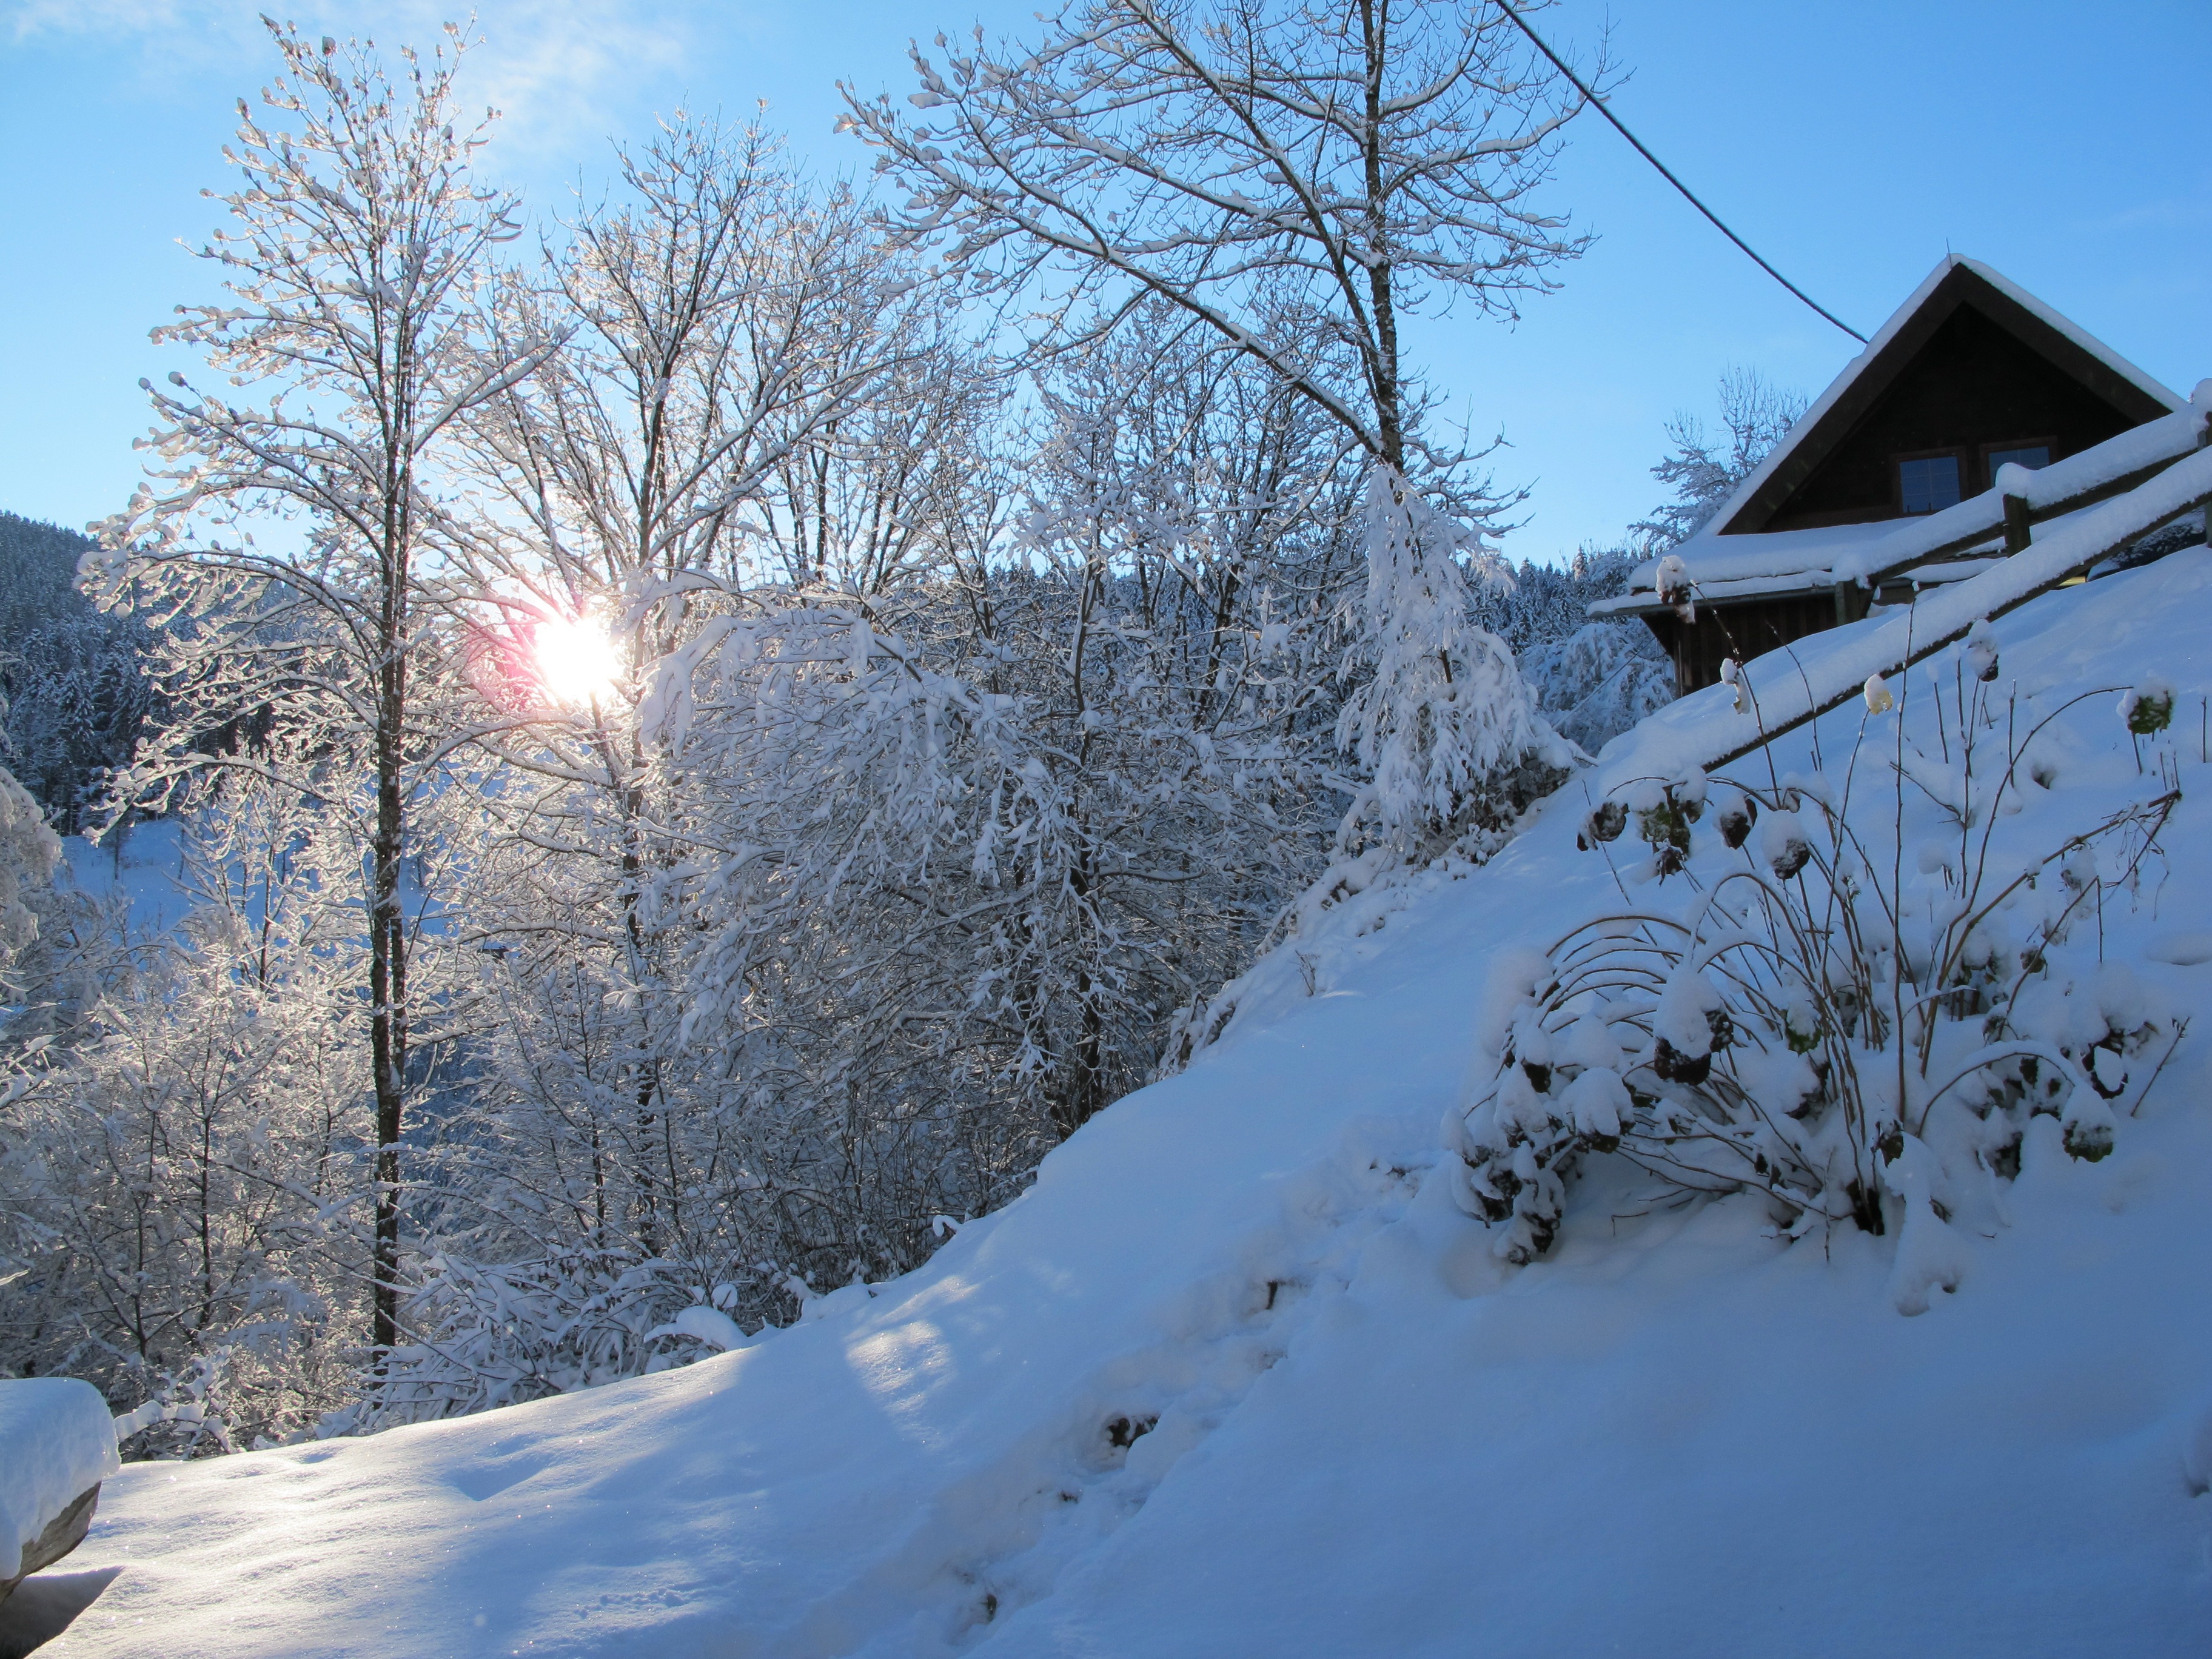
landscape, tree, mountain, snow, cold, winter, frost, mountain range, weather, season, blizzard, wintry, freezing, black forest, geological phenomenon